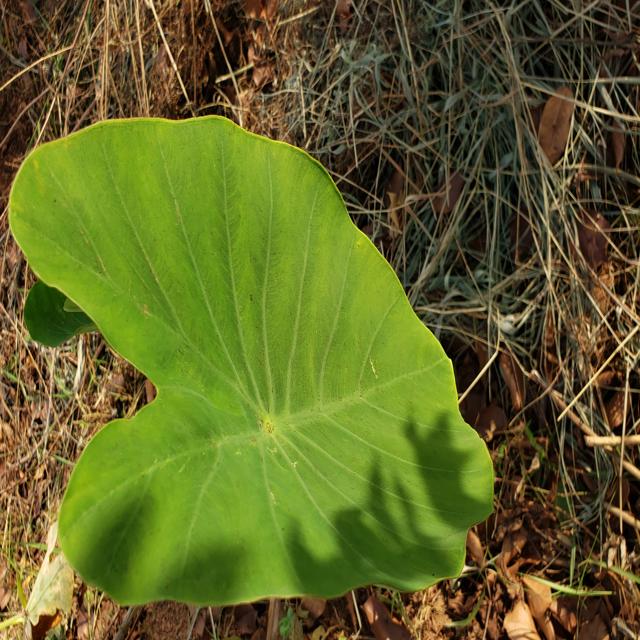
Label: Healthy